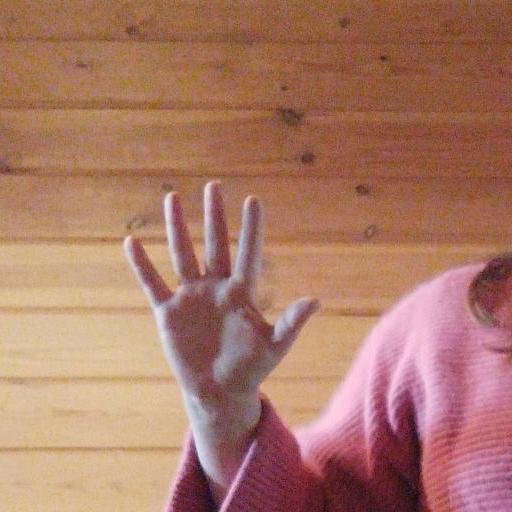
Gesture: palm